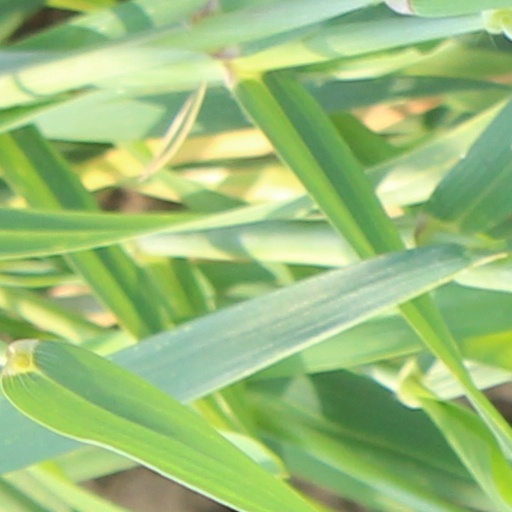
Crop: wheat